Calthemite

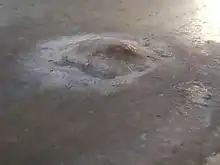
Calthemite stalagmite on concrete floor

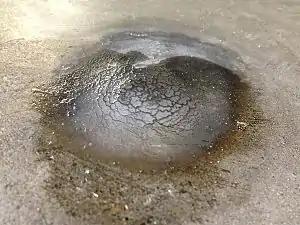
Calthemite micro-gours on a small rounded stalagmite – a secondary deposit derived from concrete

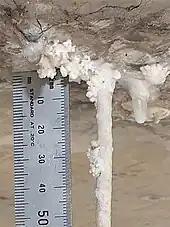
Calthemite coralloids growing on underside of concrete structure and straw stalactite

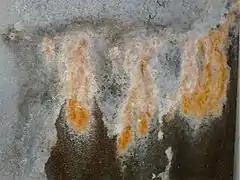
Calthemite flowstone on concrete wall, stained orange from iron oxide (from rusting steel reinforcing) being deposited along with calcium carbonate

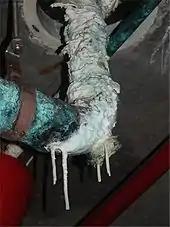
Calthemite flowstone and straw stalactites growing on copper pipes under a concrete building.

If the drip rate is quicker than one drop per minute, most of the CaCO will be carried to the ground, still in solution. The leachate solution then has a chance to absorb CO from the atmosphere (or degas CO depending on reaction) and deposit the CaCO on the ground as a stalagmite.